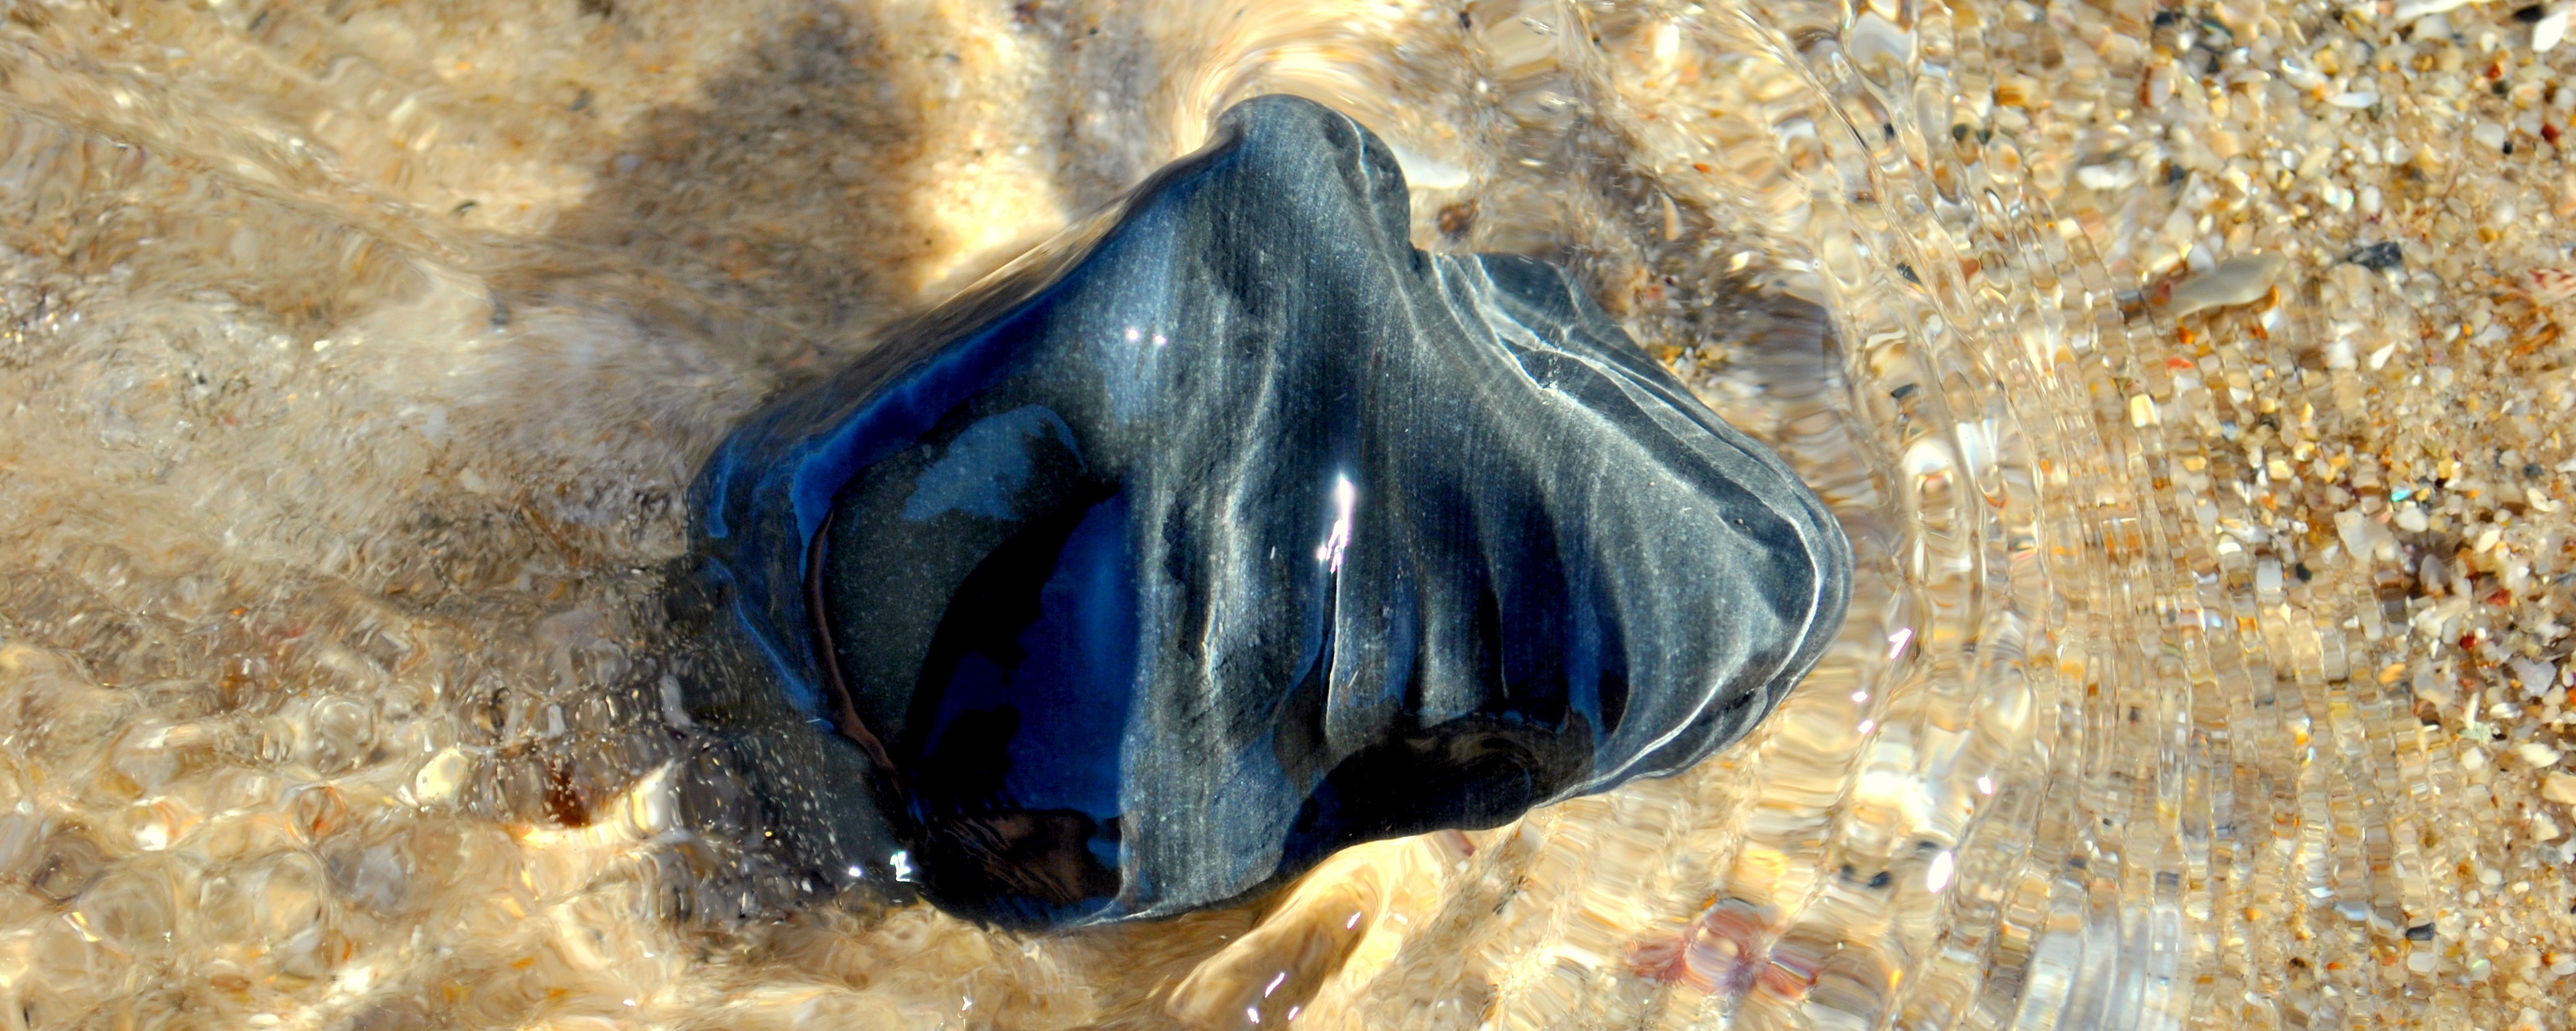
sea, water, nature, sand, rock, ocean, leaf, wildlife, underwater, color, blue, fish, fauna, material, close up, eye, organ, macro photography, marine biology